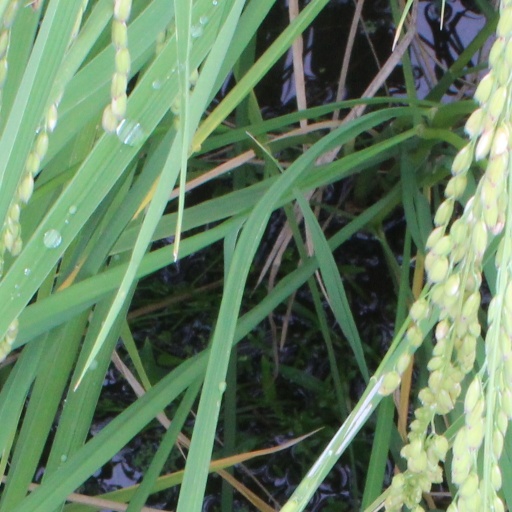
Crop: rice